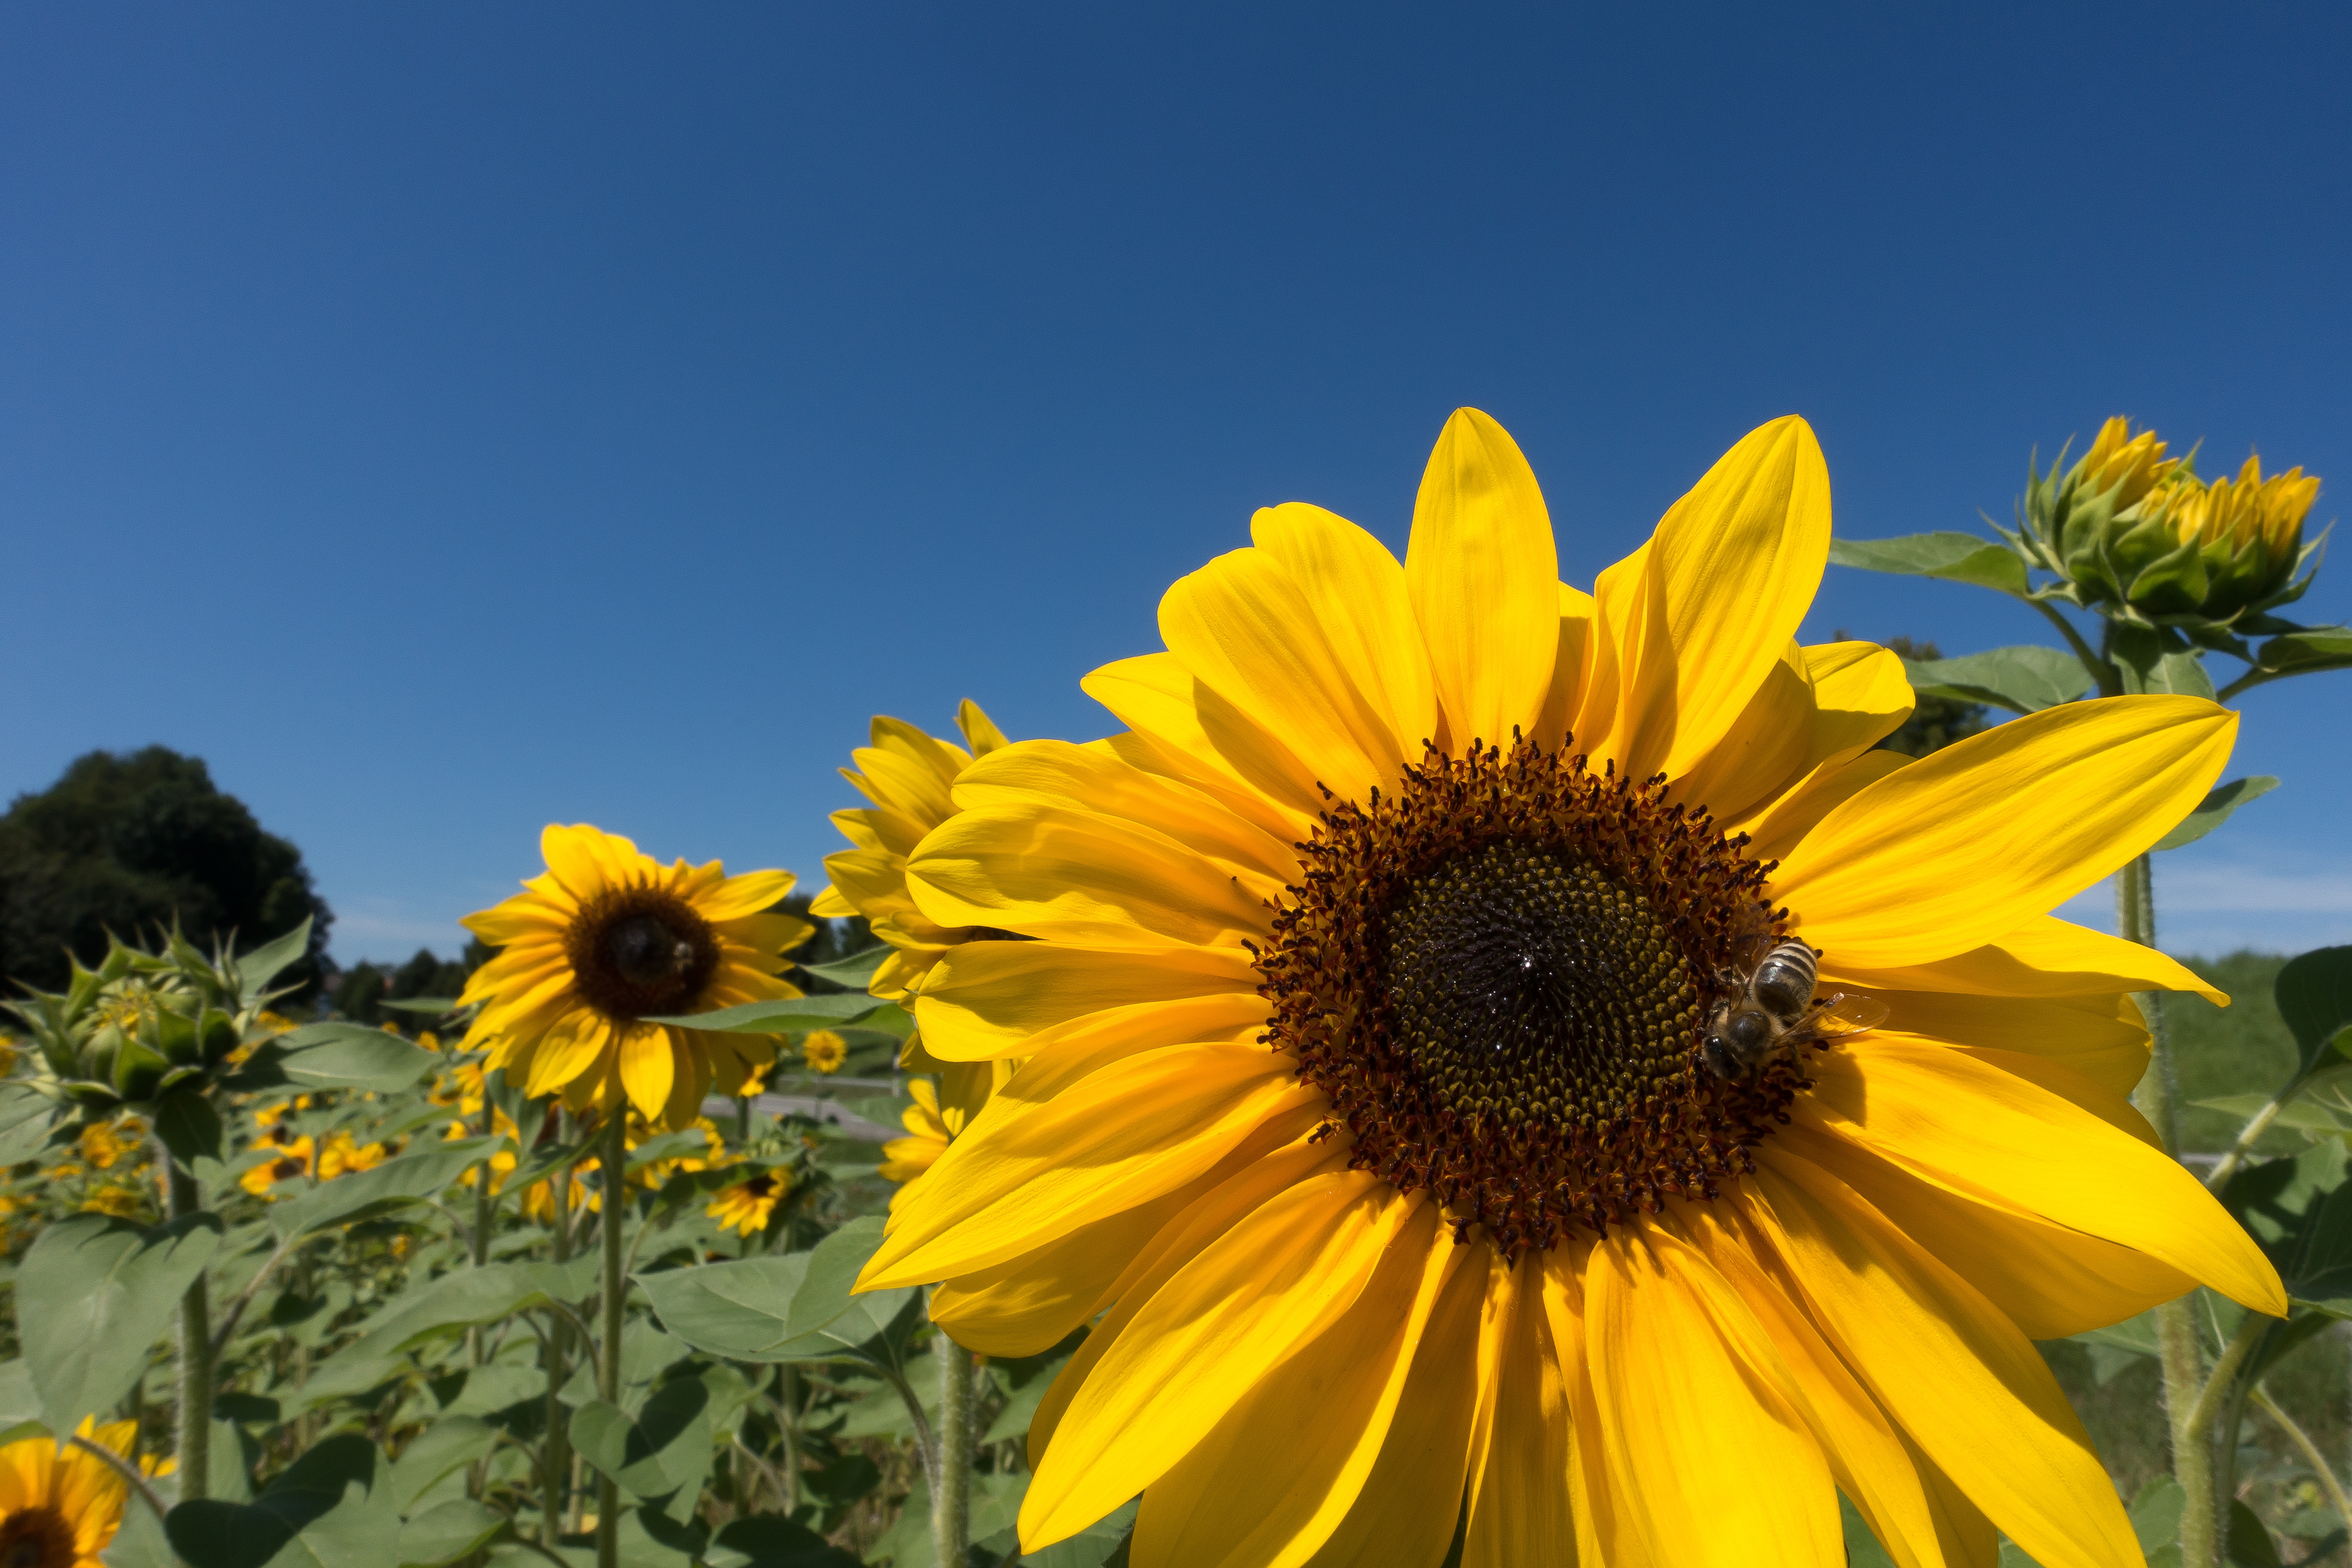
nature, blossom, plant, sky, field, flower, bloom, summer, green, blue, yellow, sunflower, sunny, sun flower, sunflower field, flowering plant, daisy family, helianthus annuus, asterales, sunflower seed, land plant